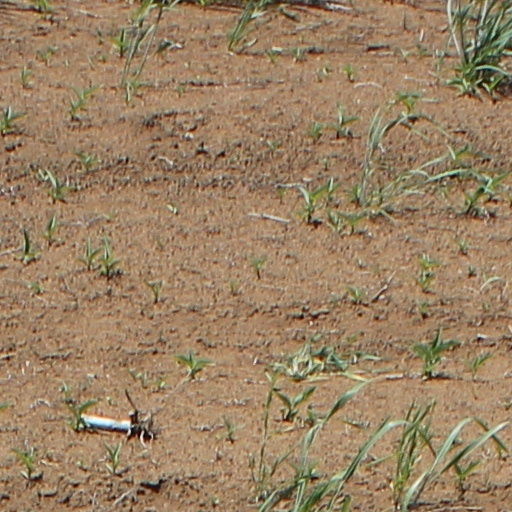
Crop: wheat